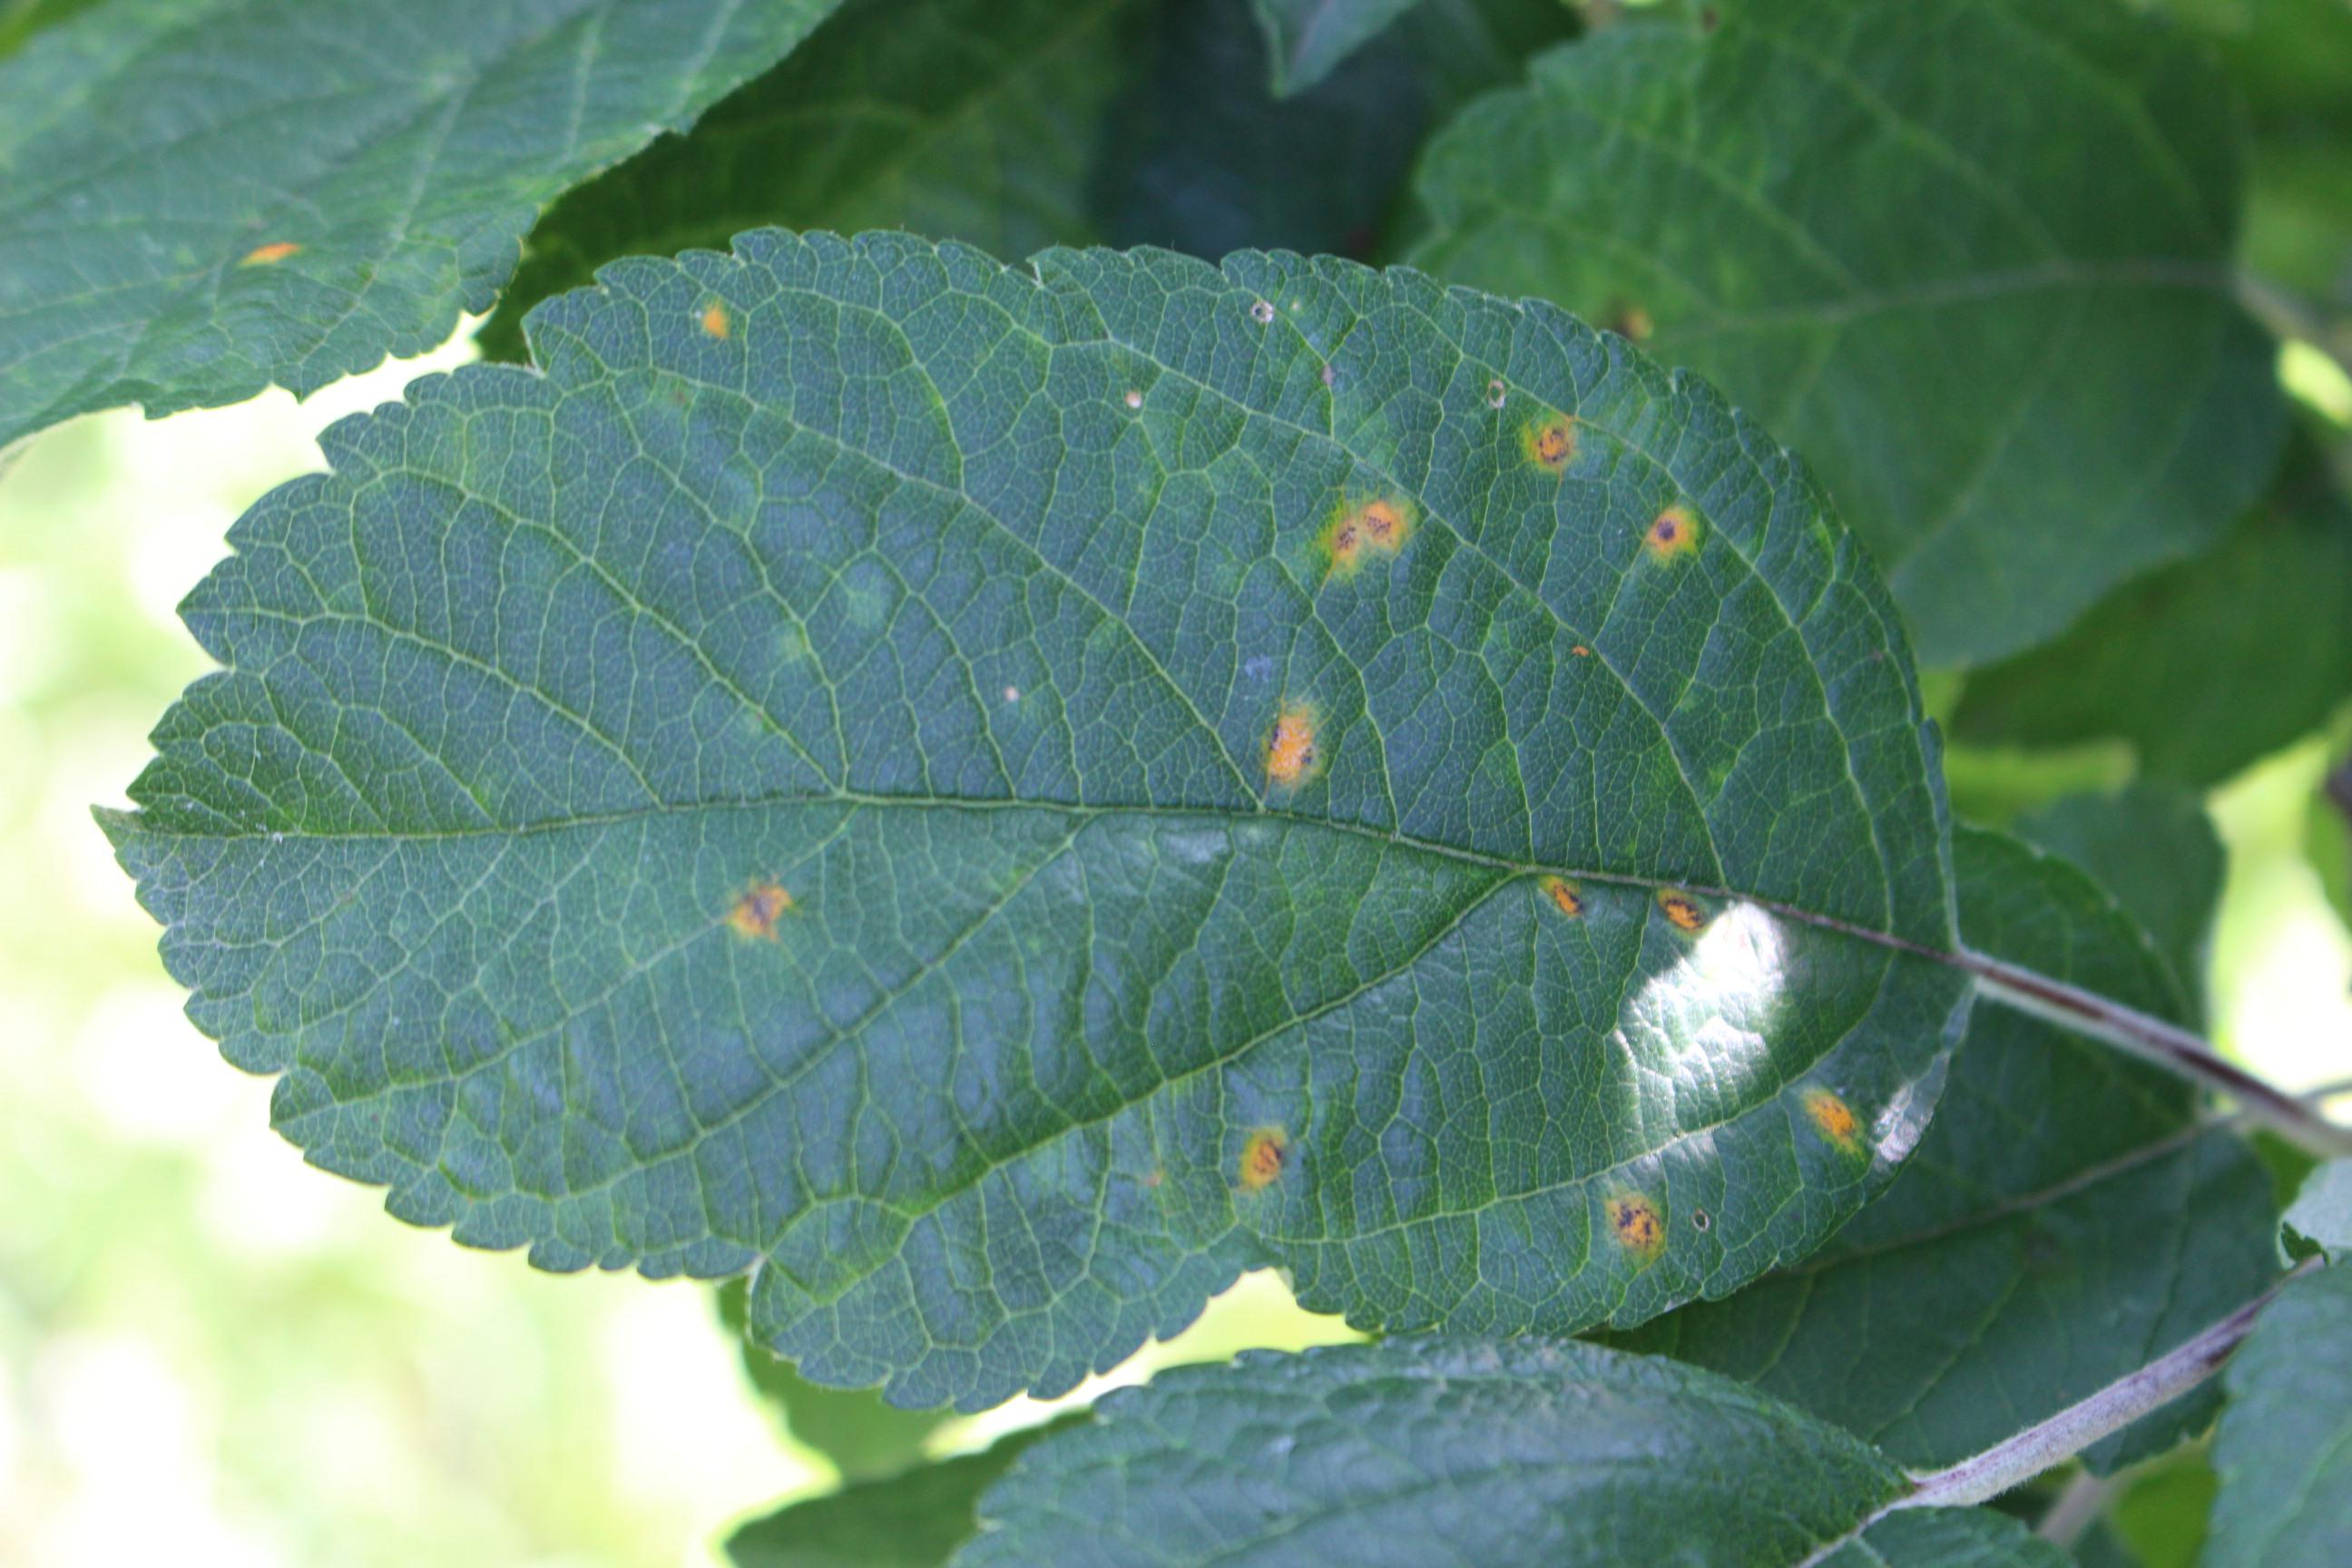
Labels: rust